Gutierrezia microcephala

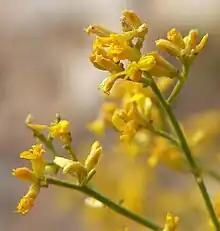
A close up of "Gutierrezia microcephala" flower heads

When flowering, the tips of stem branches are occupied by sessile inflorescences of 5 or 6 flowers. The knobby, waxy yellow flower buds open into golden yellow flower heads, each of which has one or two disc florets between in diameter, and one or two ray florets between in diameter. The mature plants produce many achene, although most seeds fall within a few metres of the parent plant. This is because the plant grows a very small pappus, which makes wind-borne seed distribution very inefficient.